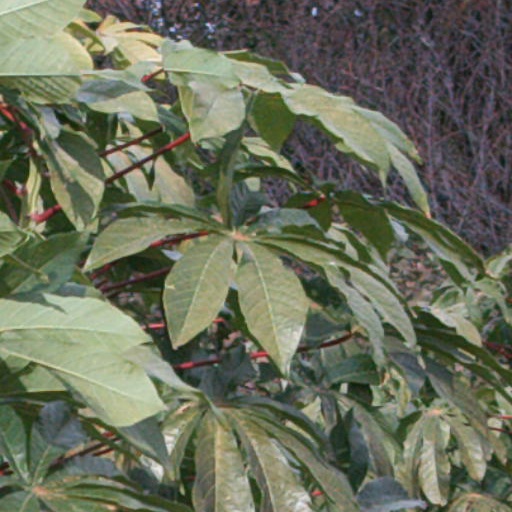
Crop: cassava